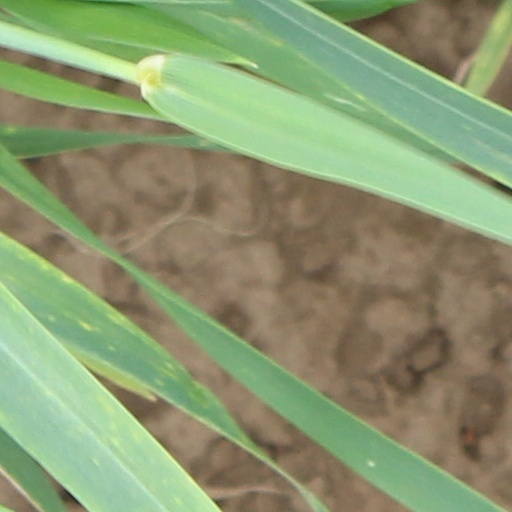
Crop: wheat